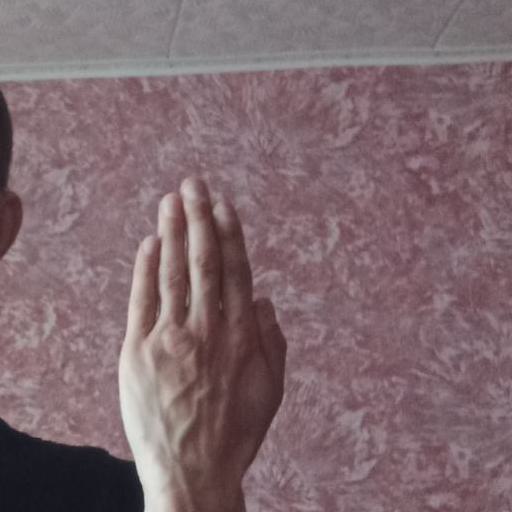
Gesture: stop_inverted